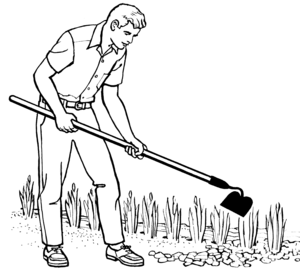
Naïo Technologies est une startup de la région toulousaine spécialisée en robotique agricole, créée en 2011 par les ingénieurs Aymeric Barthès et Gaëtan Séverac.